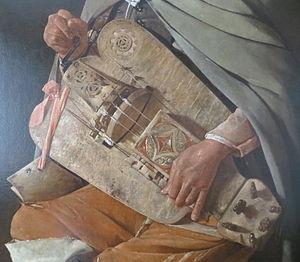
Georges de La Tour Le Vielleur détail de la vielle
Le Vielleur, aussi intitulé Le Vielleur au chapeau ou Le Vielleur à la mouche, est un tableau peint par Georges de La Tour conservé au musée d'Arts de Nantes.